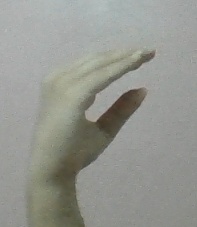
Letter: jeem